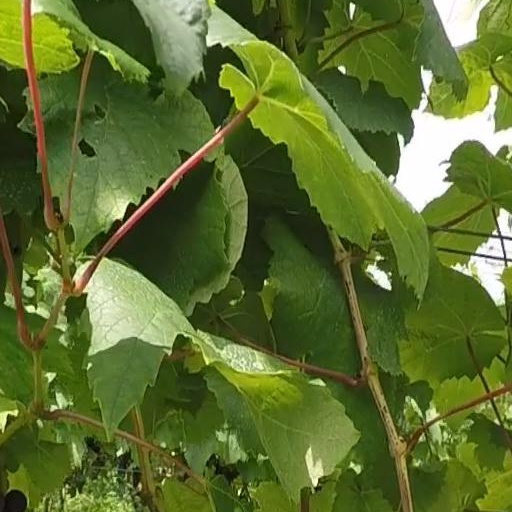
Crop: grape